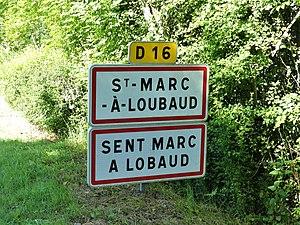
Panneau d'entrée du bourg de Saint-Marc-à-Loubaud en français et en occitan, Creuse, France.
Saint-Marc-à-Loubaud est une commune française située dans le département de la Creuse, en région Nouvelle-Aquitaine.